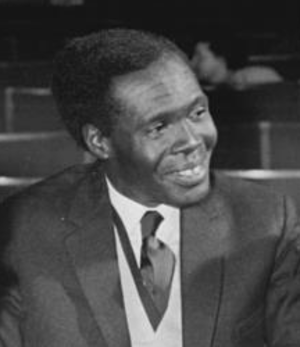
Milton Obote
Milton Obote i 1960
Milton Apollo Opeto Obote var Ugandas premierminister og præsident.